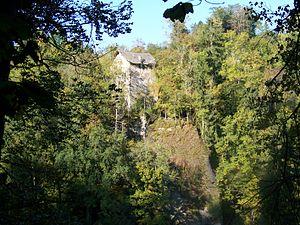
La liste des châteaux de la Haute-Savoie recense de manière non exhaustive les différentes fortifications, situées dans le département français de la Haute-Savoie. Il est fait état des inscriptions et classements au titre des monuments historiques.